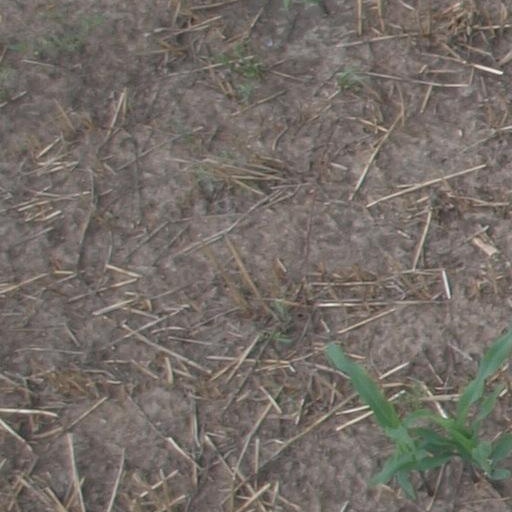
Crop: maize; corn